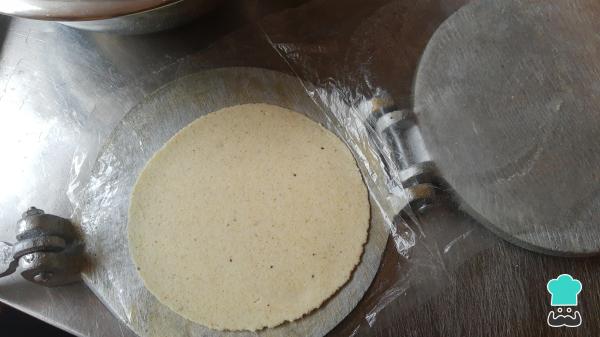
Con ayuda de una prensa para tortillas y un plástico, toma una porción de masa de aproximadamente 40 gramos y bolea. A continuación, coloca en el centro de la prensa y presiona para formar la tortilla hasta que quede delgada de unos 2 o 3 milímetros.